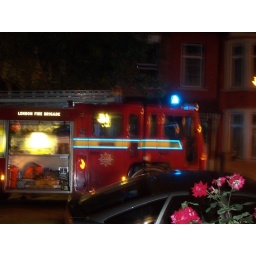
The house over the road caught fire